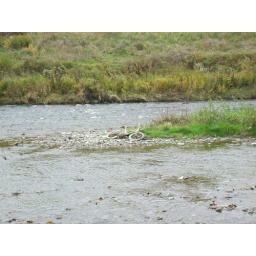
a bike that somehow made it to a tiny rock island in the middle of the humber river